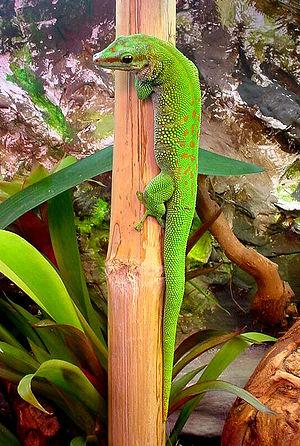
Le Gecko Géant de Madagascar, Phelsuma madagascariensis, est une espèce de geckos de la famille des Gekkonidae.
Phelsuma est un genre de geckos de la famille des Gekkonidae. Les espèces de ce genre sont appelées Phelsumes ou Geckos diurnes.